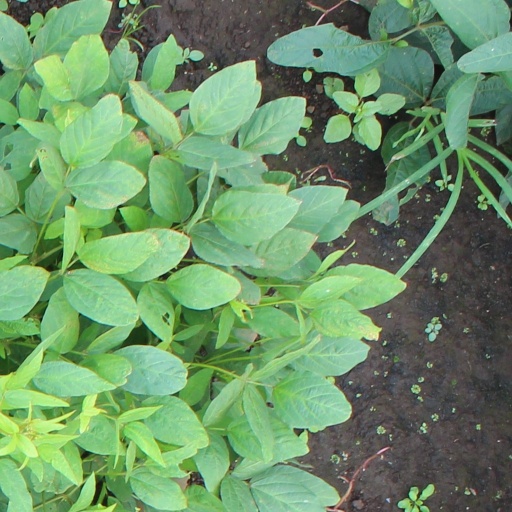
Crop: soybean